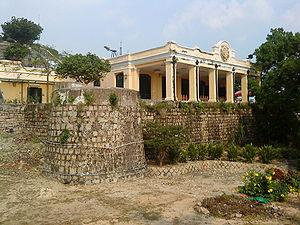
Macao /ma.ka.o/, officiellement Région administrative spéciale de Macao de la république populaire de Chine, est une région administrative spéciale de la république populaire de Chine depuis le 20 décembre 1999. Auparavant, Macao a été colonisé et administré par le Portugal durant plus de 400 ans et est considéré comme le dernier comptoir ainsi que la dernière colonie européenne en Chine et en Asie.